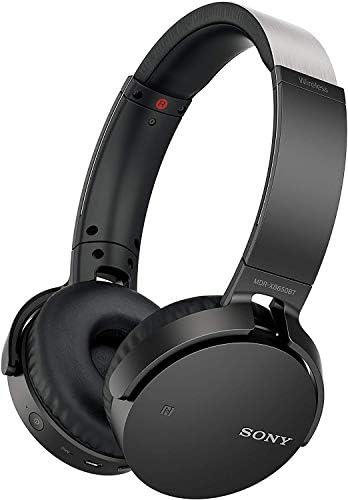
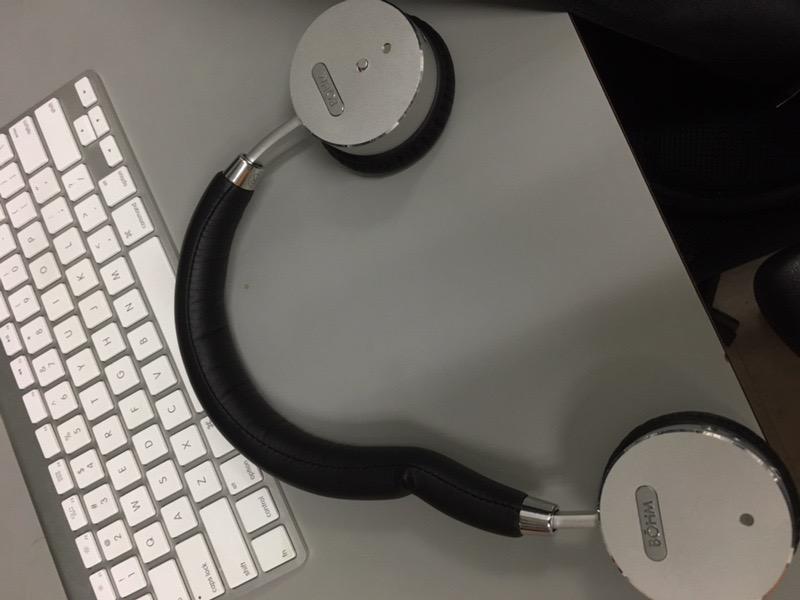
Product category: headphones
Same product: no